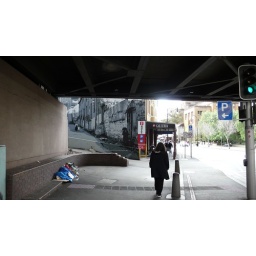
After checking into our hotel in Sydney, we encounter a homeless person sleeping under the bridge.